Lamb in Chilindrón

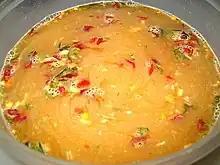
Lamb with chilindrón in a caldoso texture

The lamb in chilindrón (sometimes lamb chilindrón) is one of the typical dishes of the cuisine of Navarra, Aragon, La Rioja, and some parts of the Basque County (where it is called "Txilidron"). It is a stew in tomato sauce and vegetables that has lamb meat in pieces. Although nowadays it can be enjoyed throughout the year, its consumption in a traditional way was linked to Spring, and above all, to festive days and pilgrimages.